Gyula Andrássy

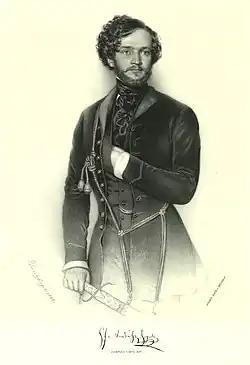
Gyula Andrássy in 1848

Count István Széchenyi was the first adequately to appreciate his capacity. In 1845 Andrássy was appointed as president of the society for the regulation of the waters of the Upper Tisza River.